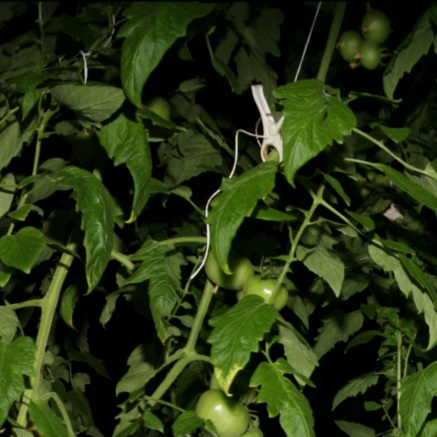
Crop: tomato